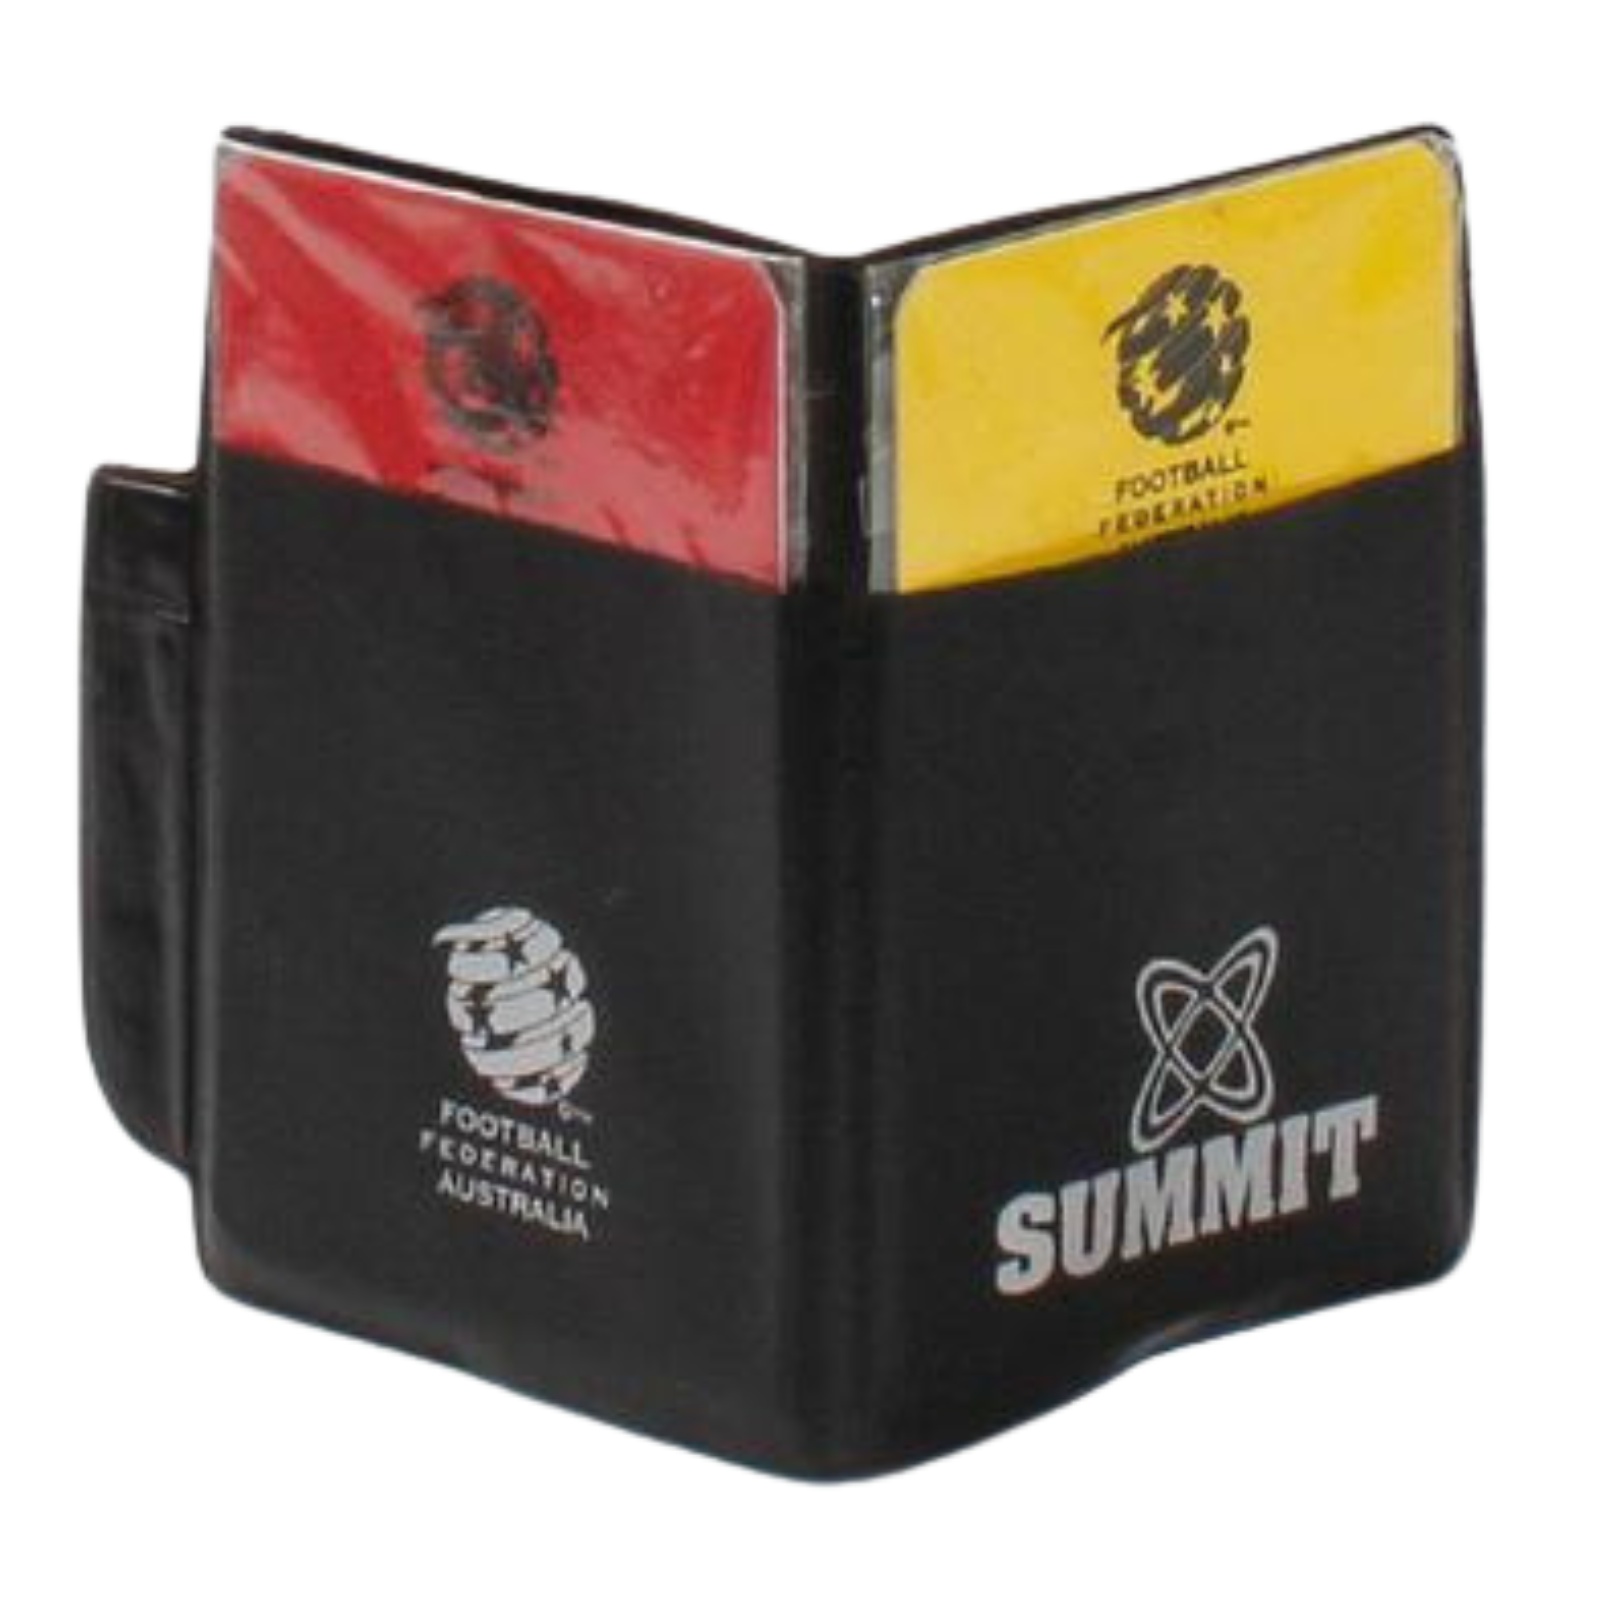
FFA Soccer Referee Cards Wallet Football Australia Endorsed Yellow Red Umpire
Take your refereeing to the next level with the FFA Soccer Referee Cards Wallet, officially endorsed by Football Australia. This comprehensive set is designed to meet the needs of professional and amateur referees alike, providing all the essentials in one convenient package. Key Benefits: Official Endorsement : Endorsed by Football Australia, ensuring top-notch quality and reliability. Complete Set : Includes both red and yellow cards for all match situations. Foldable Wallet : Comes with a durable, foldable wallet to keep your cards and score pad organized and easily accessible. Score Pad Included : Features a score pad for quick and accurate record-keeping during the match. Product Specifications: Brand : Summit Endorsement : Football Australia (FFA) Contents : Red card, yellow card, foldable wallet, score pad Material : High-quality, durable materials Dimensions : Compact and easy to carry This FFA Soccer Referee Cards Wallet is perfect for any referee looking to maintain professionalism and efficiency on the field. With its official endorsement, durable construction, and complete set of tools, it's an essential addition to your refereeing gear. Ensure you're prepared for every match – order your set today!
Brand: dropshipzone
Category: Sporting Goods > Athletics > Coaching & Officiating > Penalty Cards & Flags > Penalty Cards